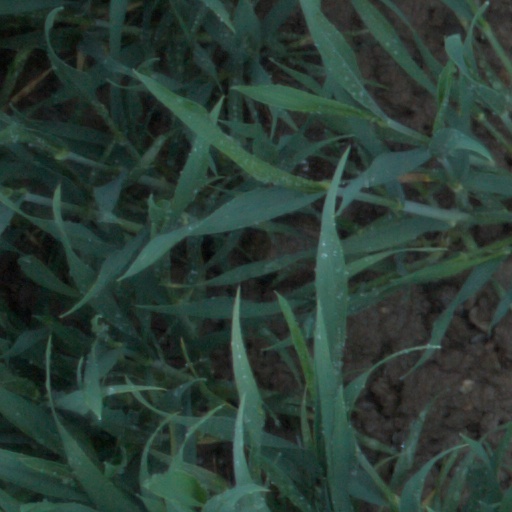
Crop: wheat